Banat, Bačka and Baranja

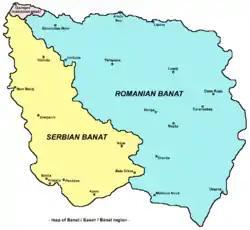
Division of Banat between Romania and Serbia at the Paris Peace Conference (1919–1920)

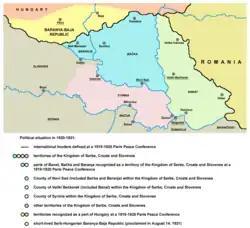
Parts of Banat, Bačka, and Baranya as well as Syrmia recognized as a territory of the Kingdom of Serbs, Croats, and Slovenes at the 1919 Paris Peace Conference

Banat, Bačka, and Baranya was a province of the Kingdom of Serbia and the Kingdom of Serbs, Croats, and Slovenes between November 1918 and 1922. It included the geographical regions of Banat, Bačka, and Baranya and its administrative center was Novi Sad. They were later separated from the country to become SAP Vojvodina in 1945 with the creation of Federal Yugoslavia; smaller parts of Baranya were incorporated into Croatia or ceded to Kingdom of Hungary, while a portion of Banat was ceded to Kingdom of Romania.